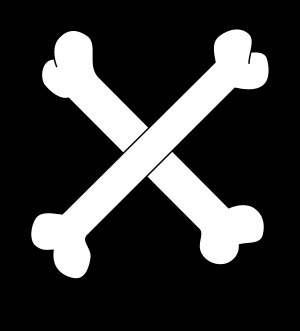
Isaac Newton / Vigtige begivenheder i Newtons liv
Isaac Newtons våbenskjold.
Sir Isaac Newton [Gammel stil: 25. december 1642 – 20. marts 1727] var en engelsk matematiker, fysiker og astronom, som blandt andet formulerede love om tyngdekraft, massetiltrækning og legemers bevægelse. I sit latinske værk, Philosophiae Naturalis Principia Mathematica, som regnes for et af de mest betydningsfulde videnskabelige værker nogensinde, gav han en matematisk beskrivelse af de love, som styrer himmellegemers bevægelse. Det vil sige månens bevægelse om jorden og planeternes bevægelse om solen. Hans opfattelse af universet var mekanisk, dvs. at universet adlyder matematiske universelle love. Det passede bedre med en rationel monoteisme og var især et anslag mod panteistisk tænkning, der beskrev universet som en organisme med sin egen sjæl og formål - Gud og skabelsen kunne ikke adskilles, og verden var fuld af tegn, som kun de lærde kunne tolke.